Black Forest

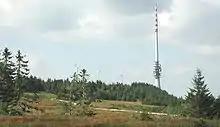
Hornisgrinde plateau and raised bog (2004). Behind: transmission mast and wind generators

Due to the rich mining history dating from medieval times (the Black Forest was one of the most important mining regions of Europe ) there are many mines re-opened to the public. Such mines may be visited in the Kinzig valley, the Suggental, the Muenster valley, and around Todtmoos.